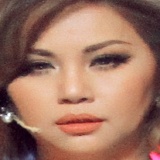
ca sĩ Minh Tuyết